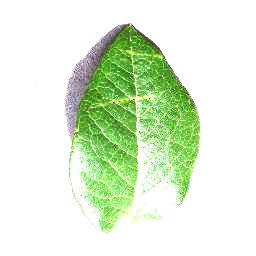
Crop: blueberry
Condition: healthy